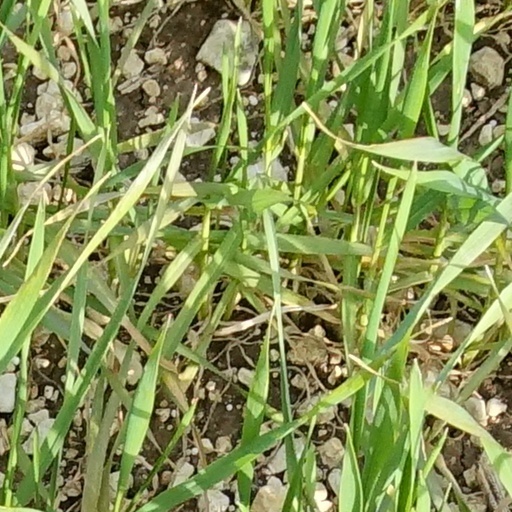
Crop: wheat